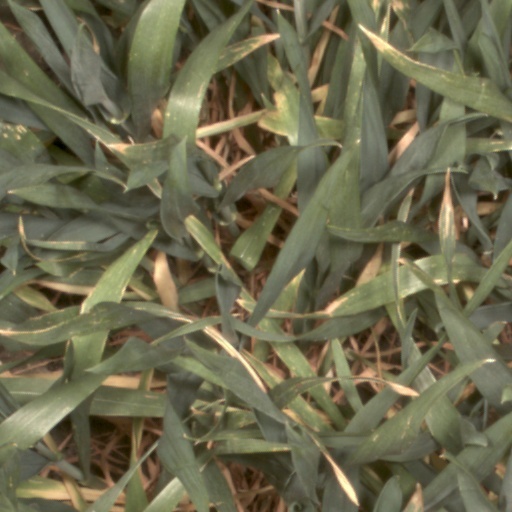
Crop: wheat